Heinrich Hoerle

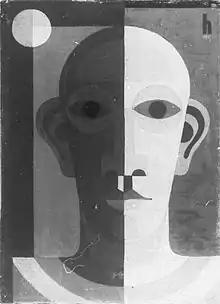
Heinrich Hoerle "Selfportrait"

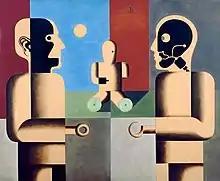
"Denkmal der unbekannten Prothesen", 1930, oil on cardboard, 70 x 85 cm. Von der Heydt-Museum, Wuppertal

Heinrich Hoerle (1 September 1895 – 7 July 1936) was a German constructivist artist of the New Objectivity movement.